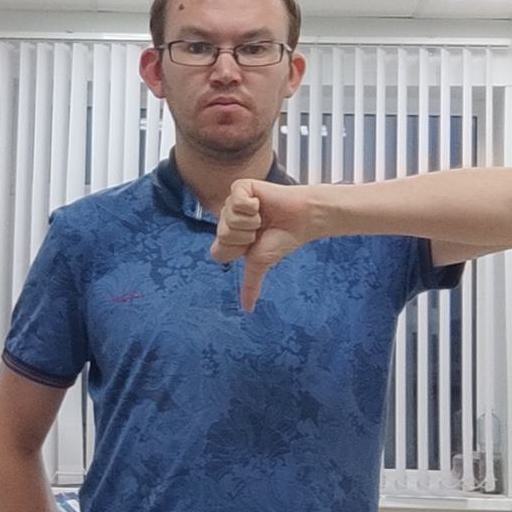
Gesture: dislike